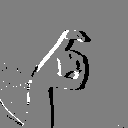
ASL letter: x